Moana, South Australia

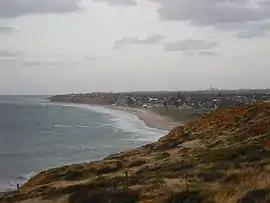
A view of Moana from the south

Moana is an outer coastal suburb in the south of Adelaide, South Australia. The suburb is approximately 36.4 km from the Adelaide city centre. It lies within the City of Onkaparinga local government area, and neighbours the suburbs Seaford, Maslin Beach, Seaford Rise and Port Noarlunga It is divided into two by Pedler Creek and the associated sand dune reserve. The beach is often referred to as Moana Beach.